Ardara, County Donegal

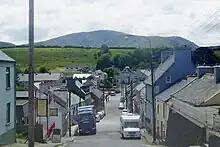
Looking down south at Front Street in Ardara in 2007

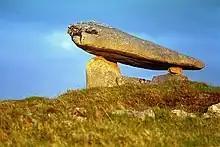
Kilclooney dolmen near Ardara

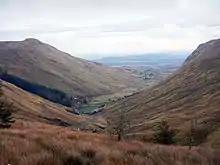
Glengesh Pass looking NE through glacial valley into Ardara

Ardara is a small town in County Donegal, Ireland. It is located on the N56 and R261 roads. The population as of the 2022 census was 785. The population of 731 at the 2011 Census represented an increase of about 30% since 2006. In 2012, "The Irish Times" named it the best village in which to live in Ireland.